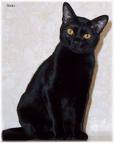
Animal: cat
Breed: Bombay